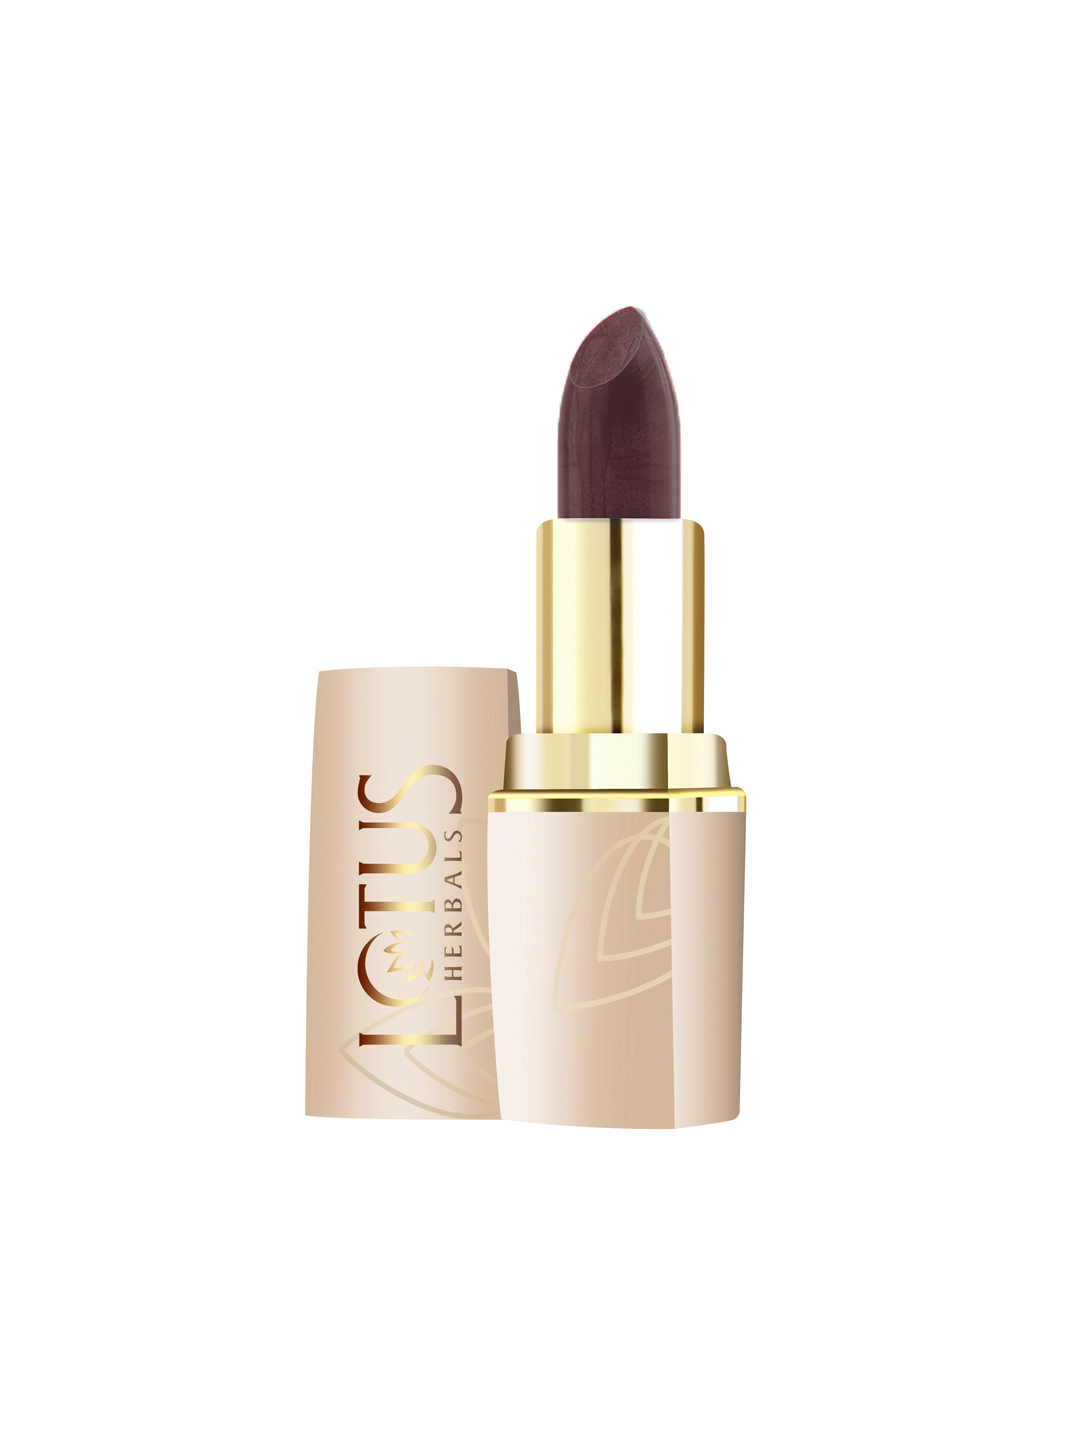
Lotus Herbals Pure Colors Moisturising Hot Plum Lipstick 643
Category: Personal Care / Lips / Lipstick
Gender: Women
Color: Pink
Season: Spring 2017
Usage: Casual